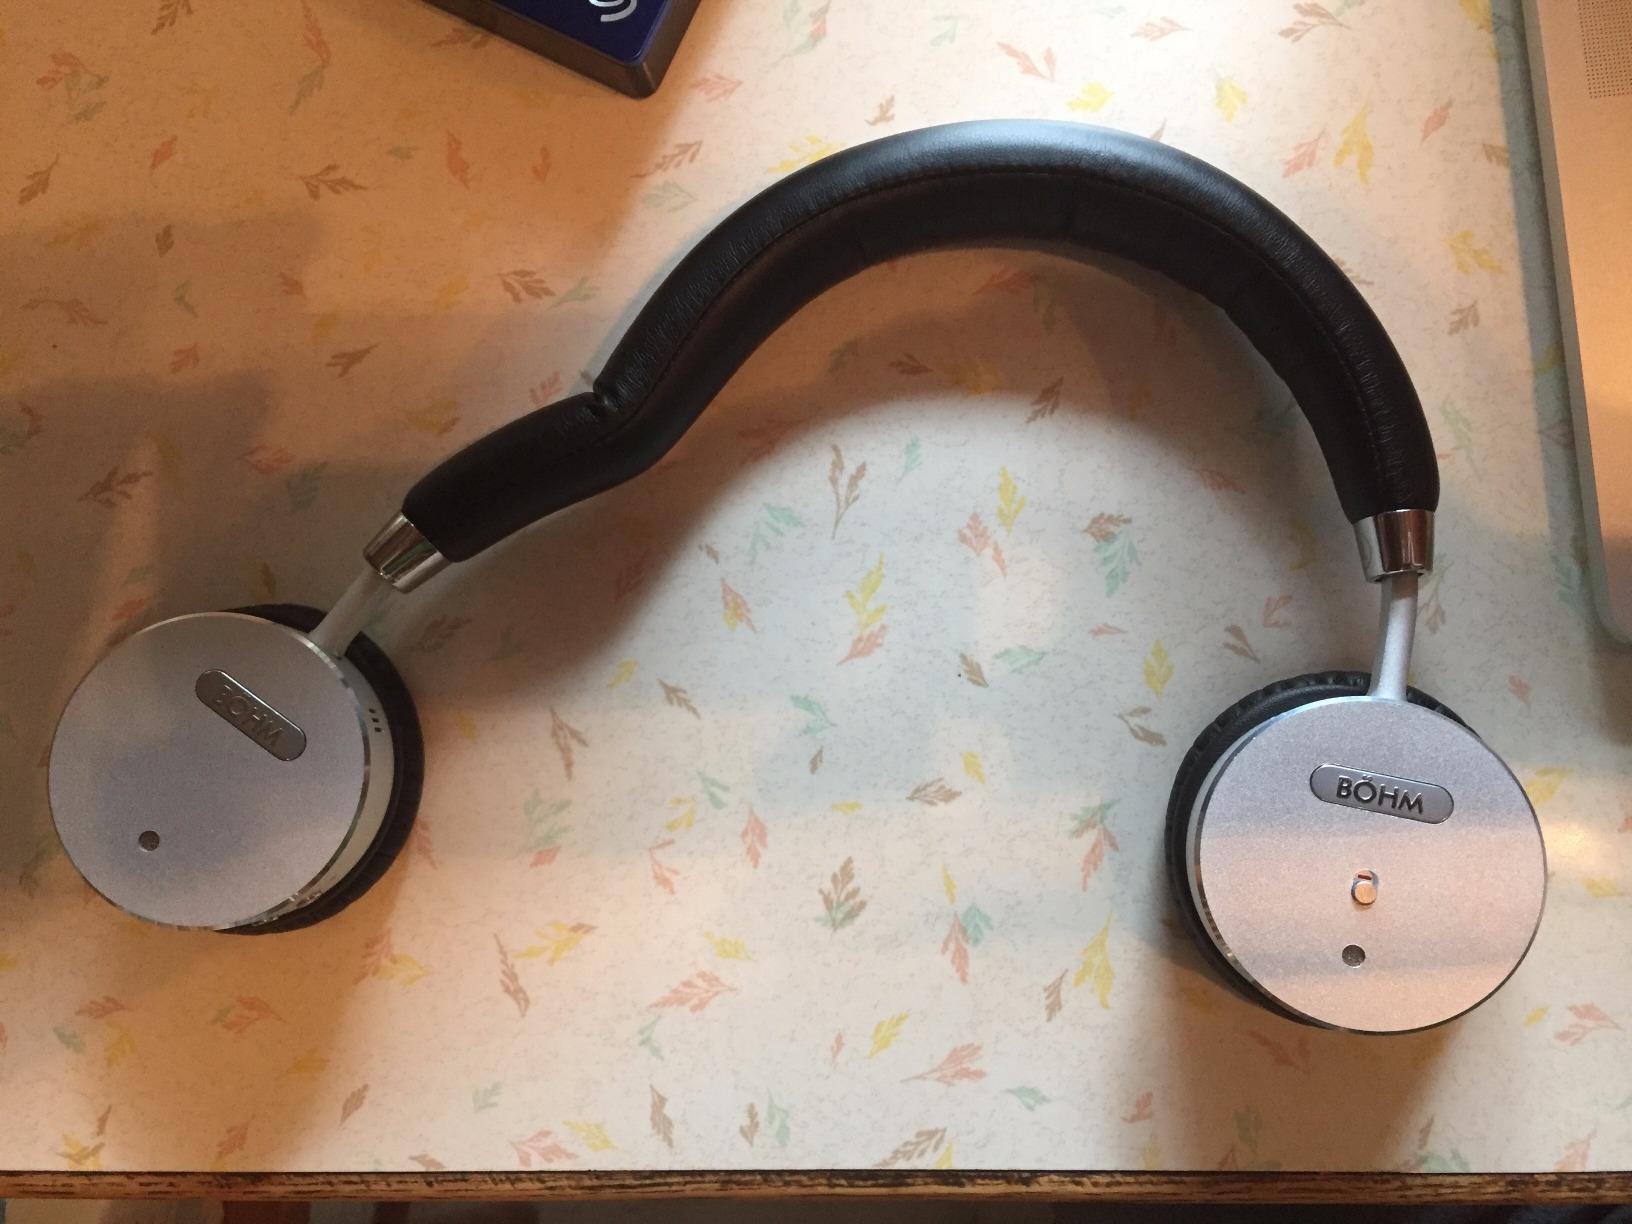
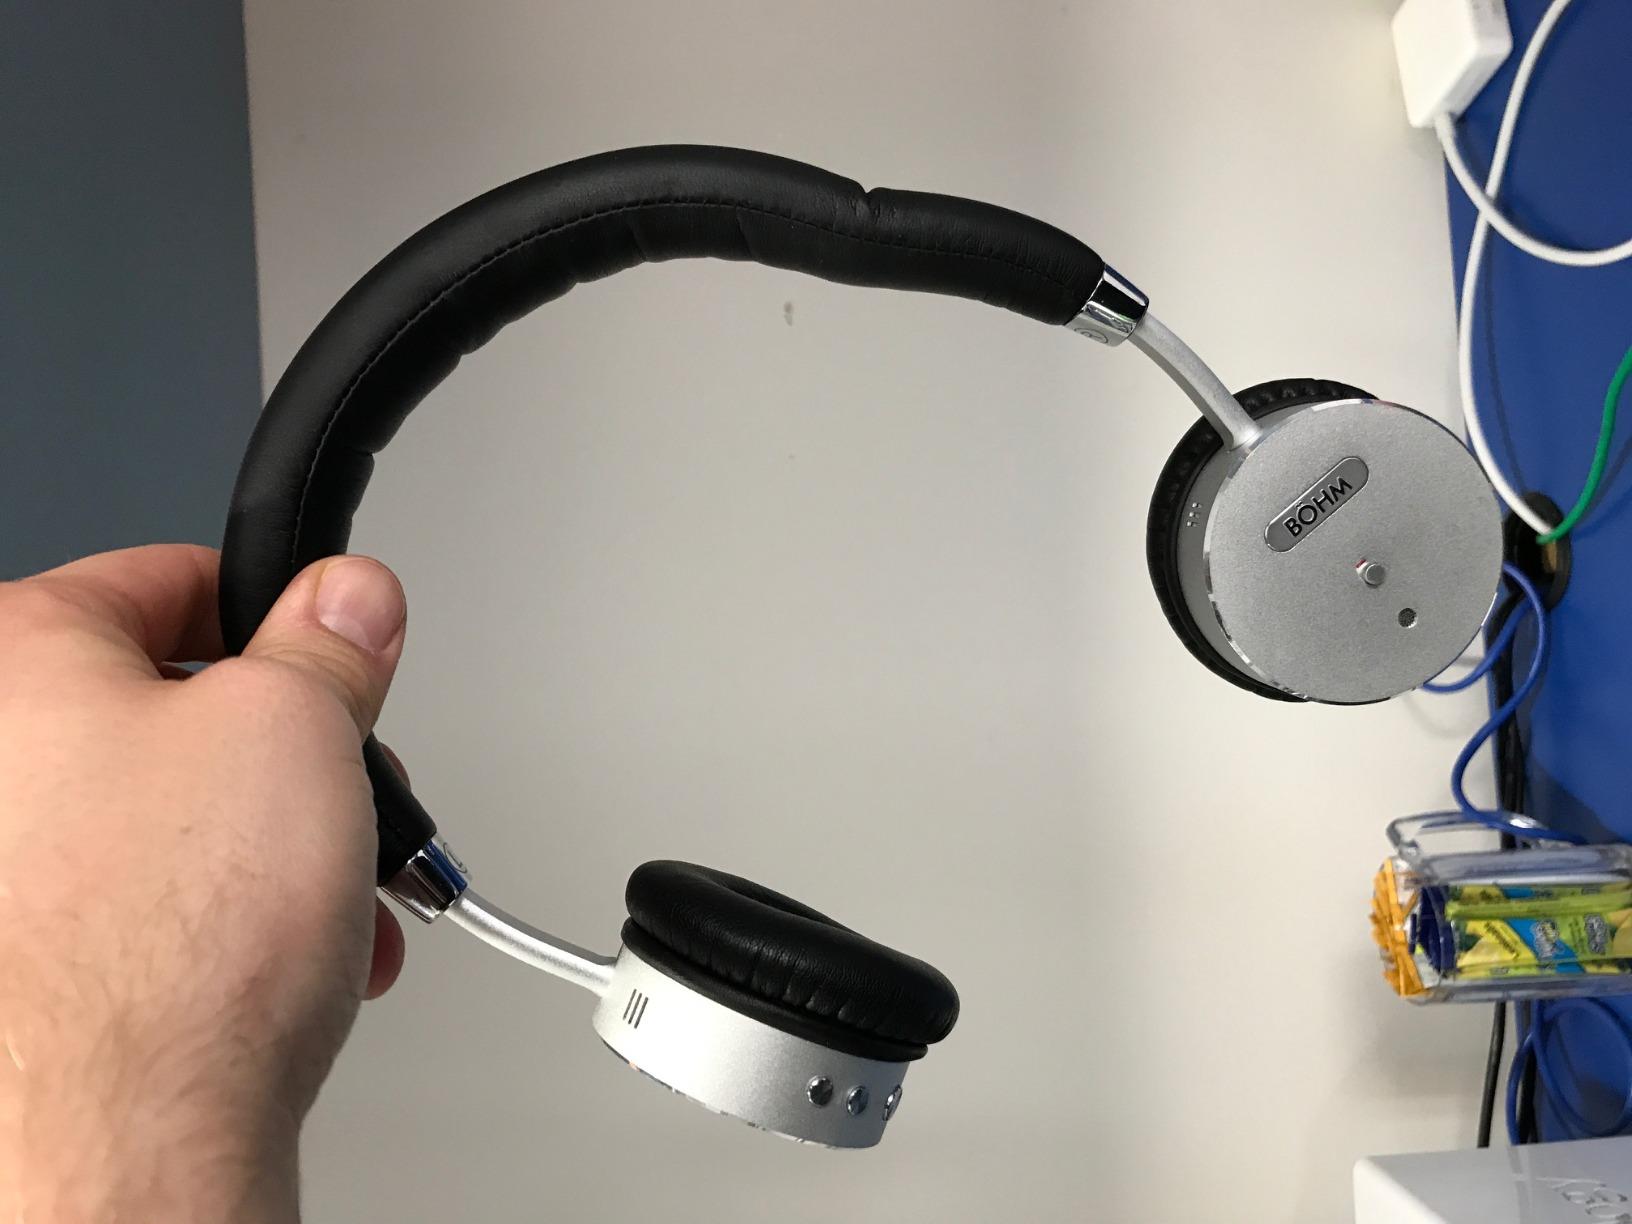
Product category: headphones
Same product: yes